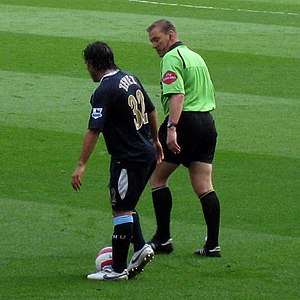
Graham Poll
Graham Poll i grønt
Graham Poll er en tidligere, engelsk fodbolddommer. Han dømte en række kampe i FA Premier League, engelske og europæske cuper. Poll dømte i EM 2000, VM 2002 og 2006 og han dømte finalen i UEFA-cupen 2005 mellem Sporting Lisboa og CSKA Moskva.